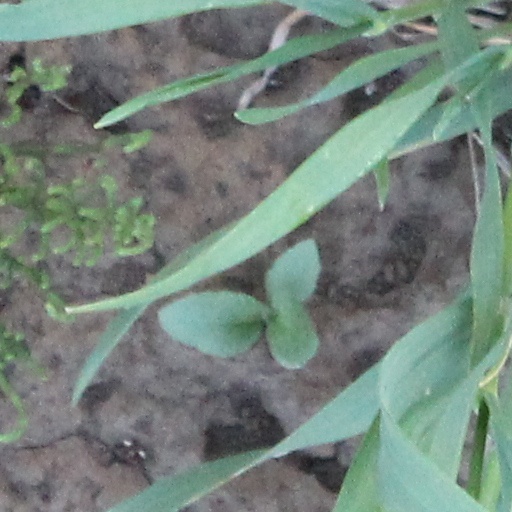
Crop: wheat